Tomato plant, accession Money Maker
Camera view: bottom (45 deg); turntable rotation: 60 degrees
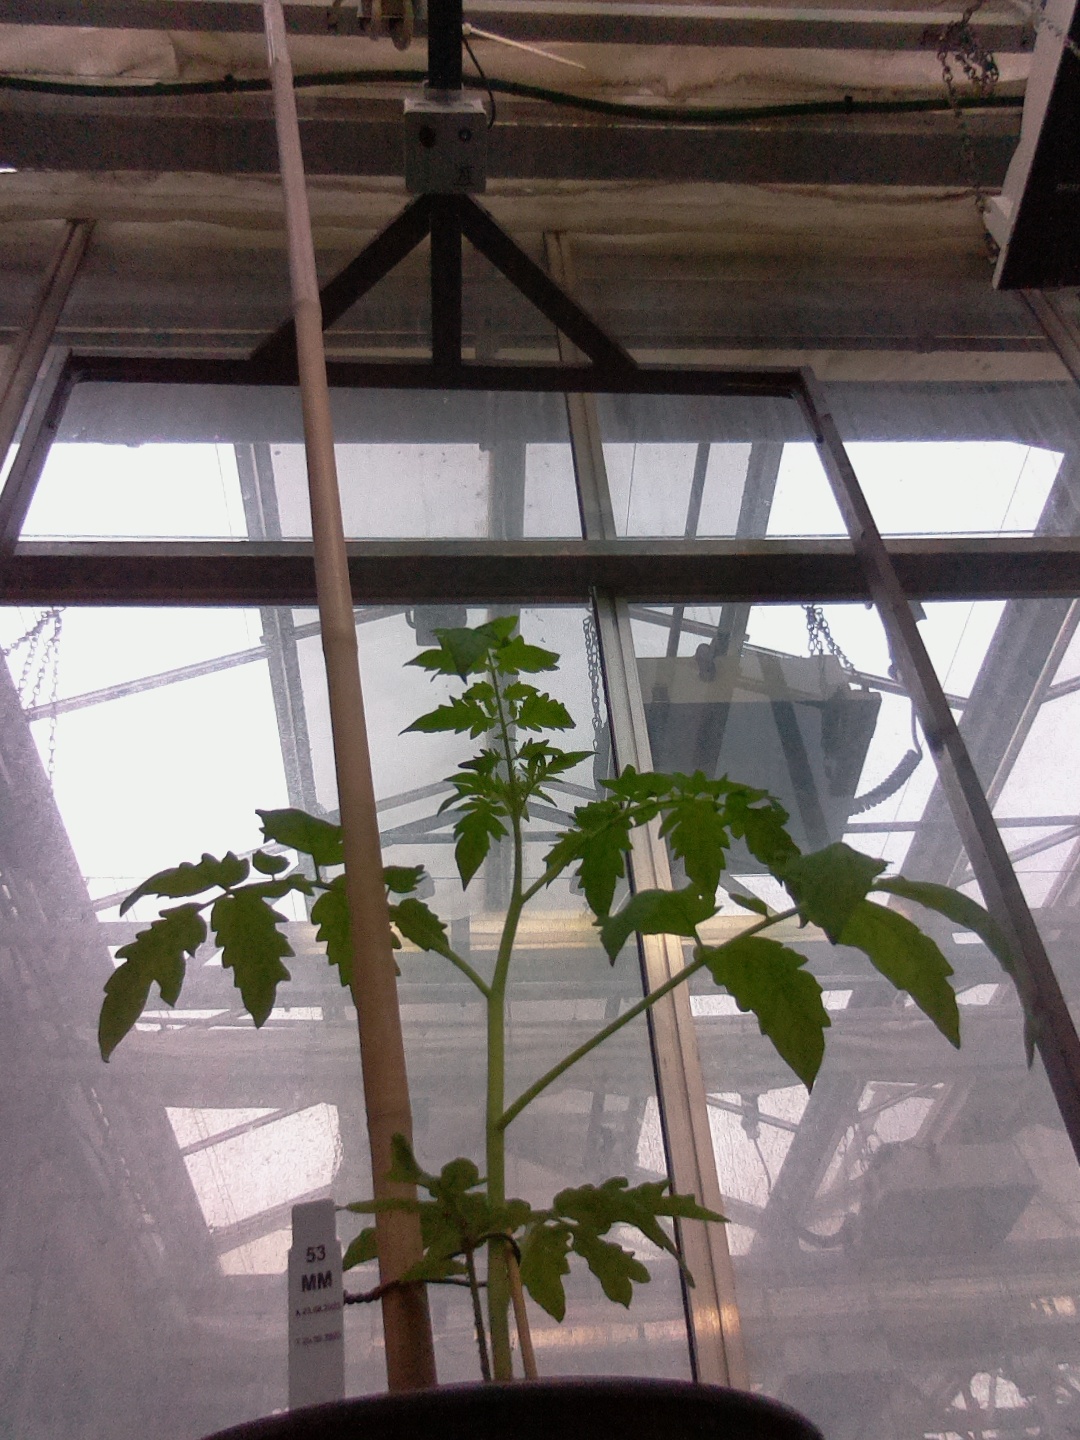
BBCH growth stage 13: 6 of true leaves visible